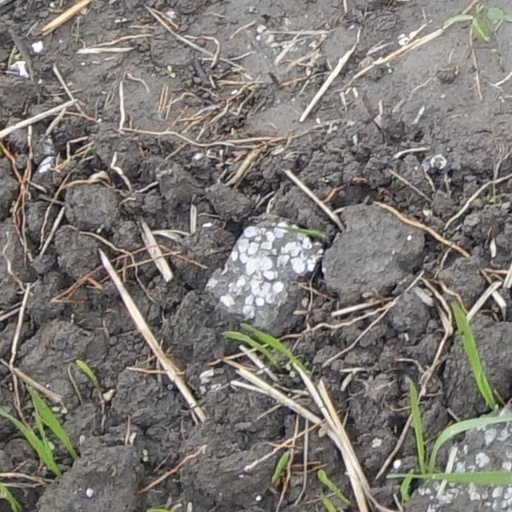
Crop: wheat